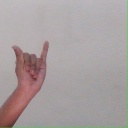
अक्षर: य